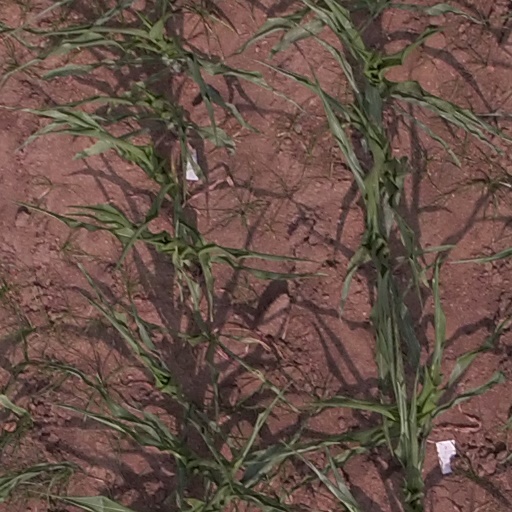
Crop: maize; corn